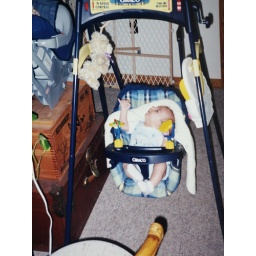
Tanner at the farm house and talking up a storm to the bear hanging above him.